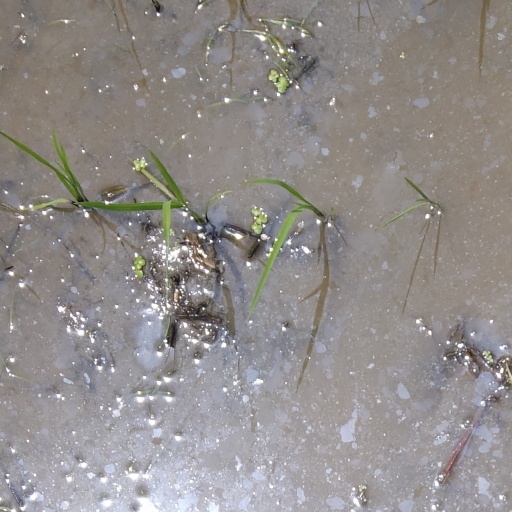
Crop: rice